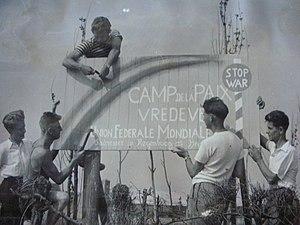
Camp de la Paix au Regenboog, 1947
Le baron Antoine Allard, né à Bruxelles le 16 décembre 1907 et mort le 18 juin 1981, est un peintre et pacifiste belge, cofondateur d'Oxfam Belgique. Il est issu d'une famille de banquiers.